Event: Ecuador Earthquake
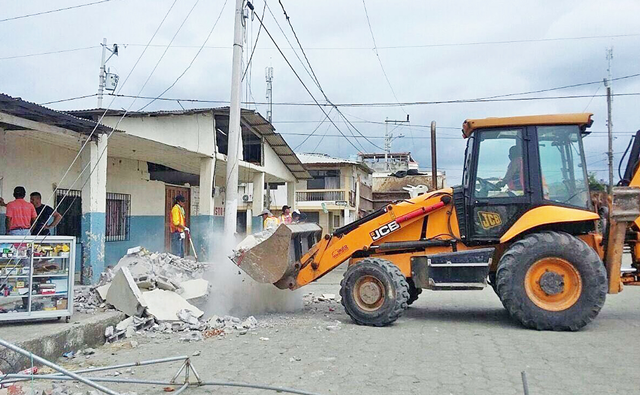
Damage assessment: damage